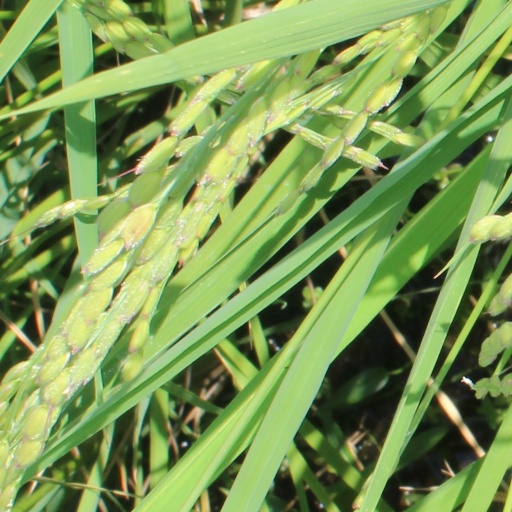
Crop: rice